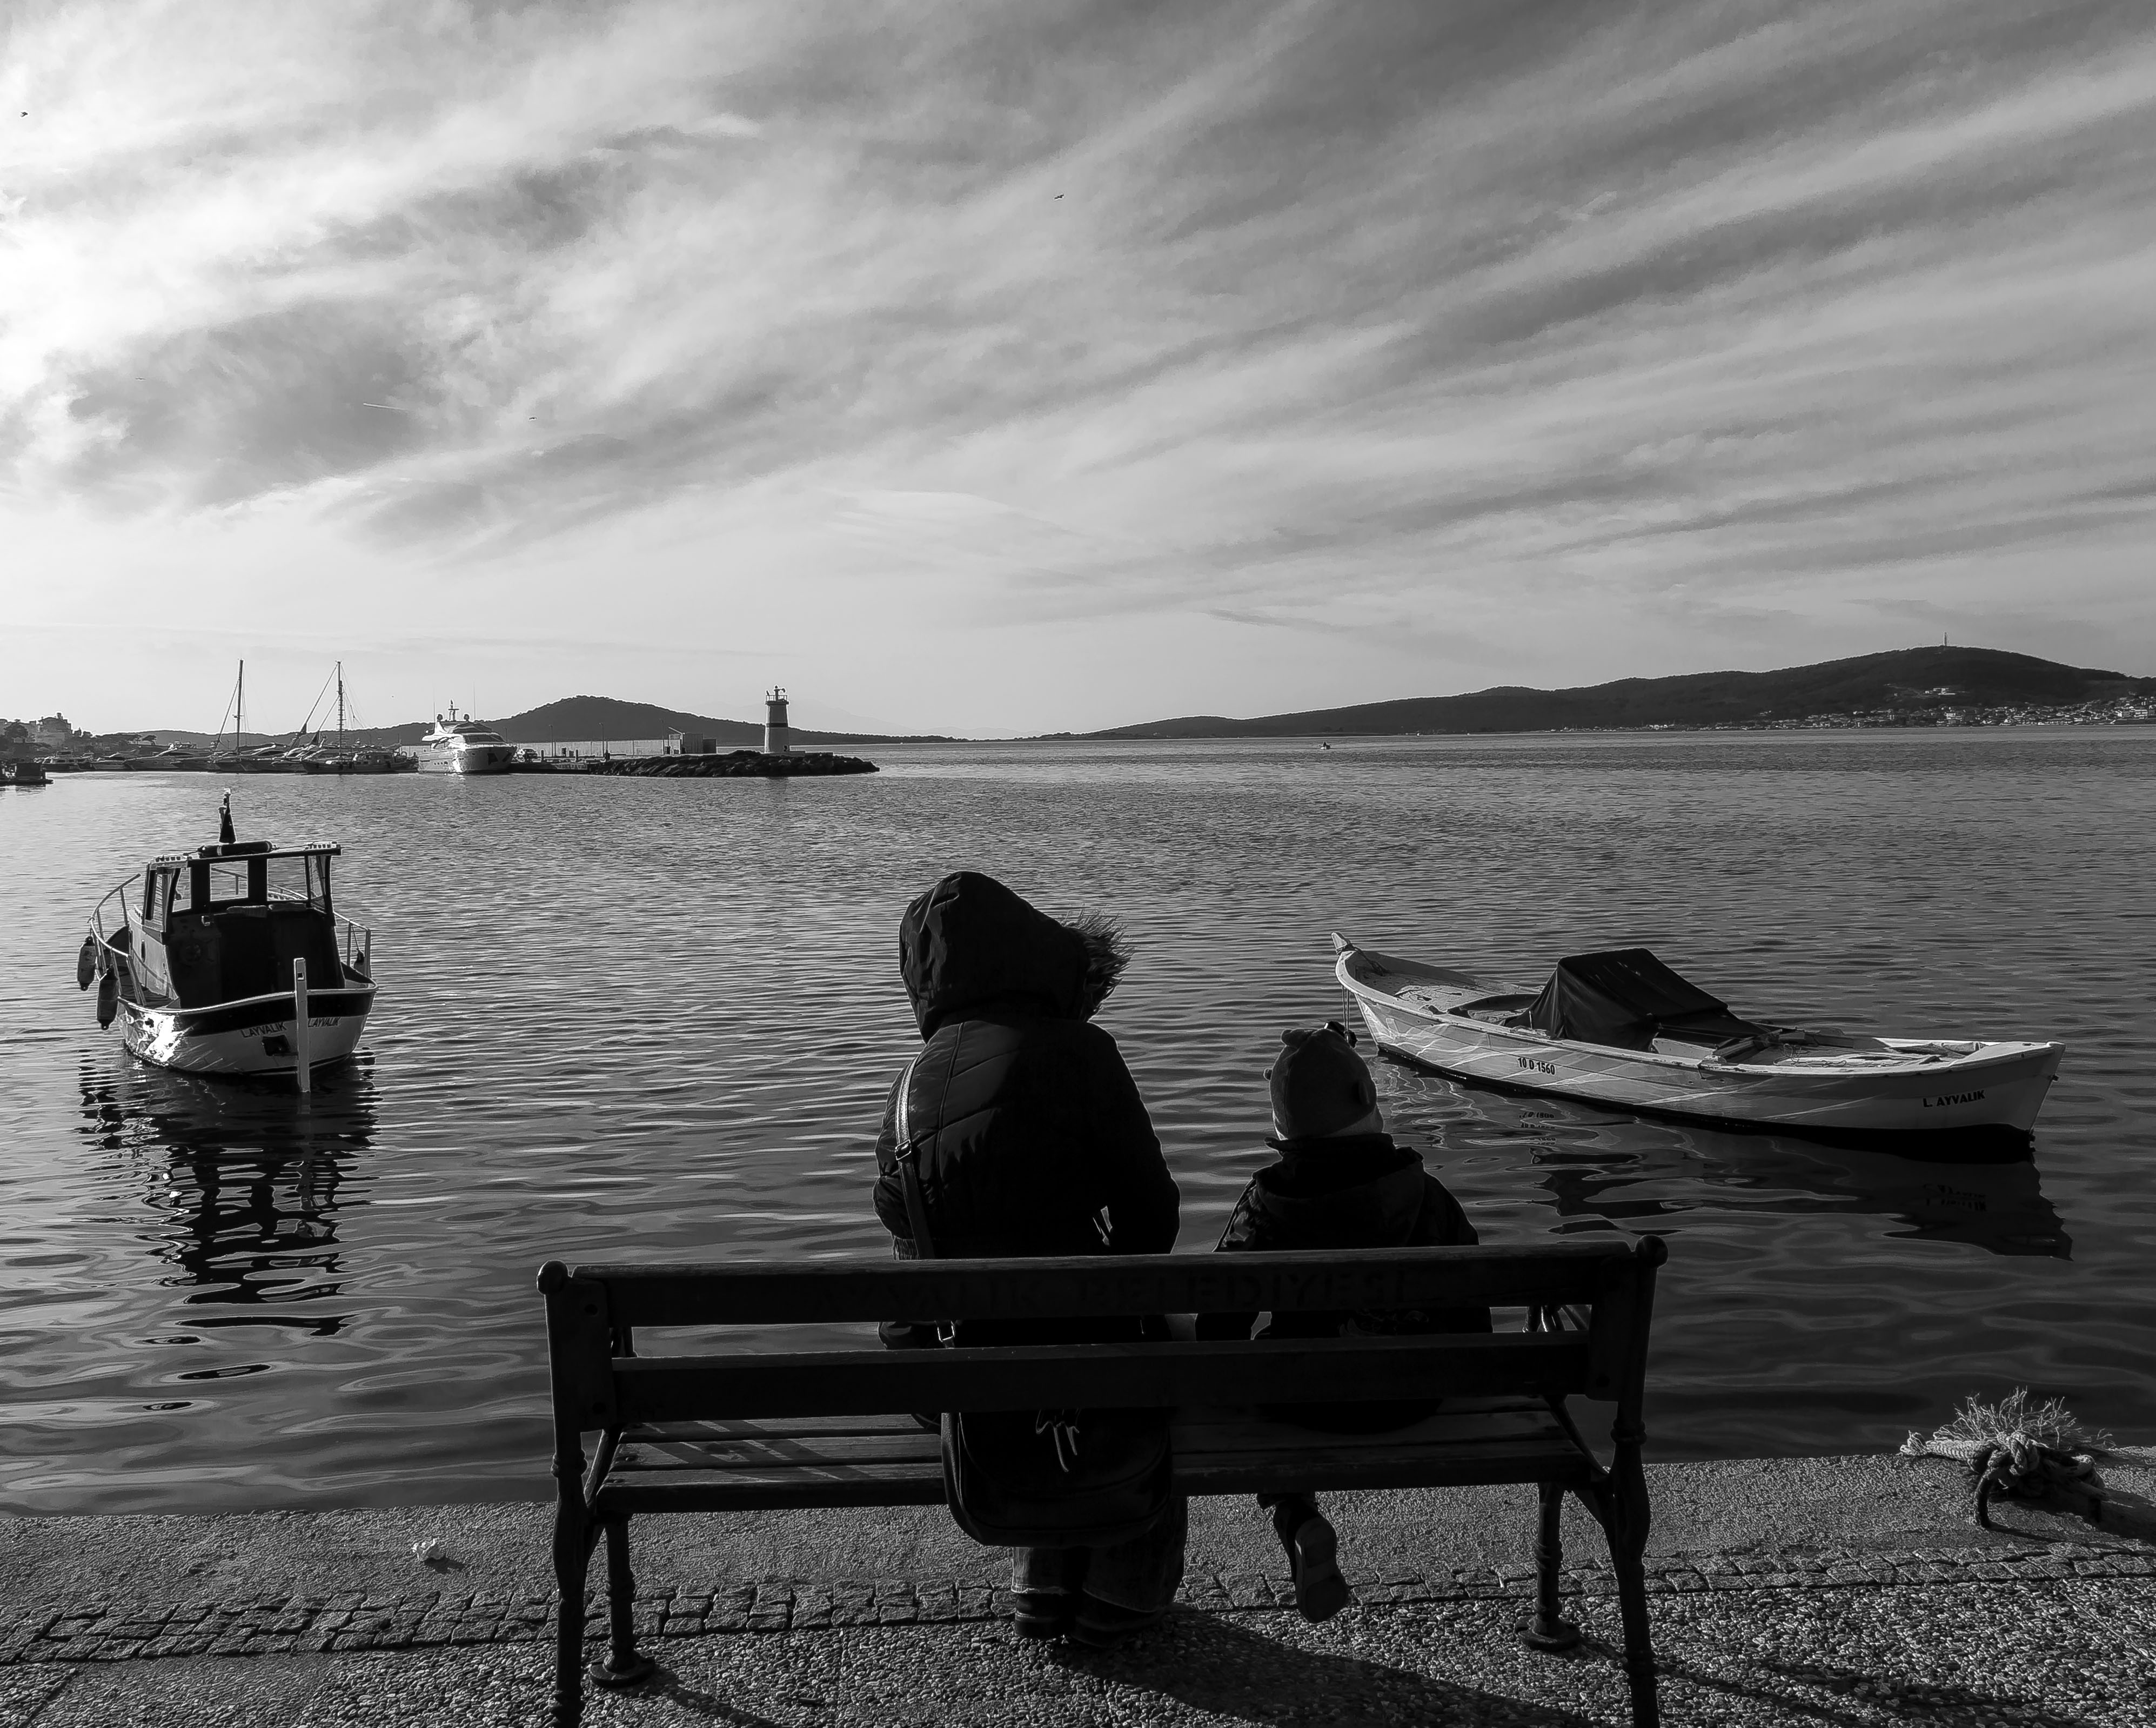
sea, coast, water, ocean, dock, cloud, black and white, boat, shore, wave, lake, pier, vehicle, bay, child, black, monochrome, mom, boating, and, monochrome photography, watercraft rowing